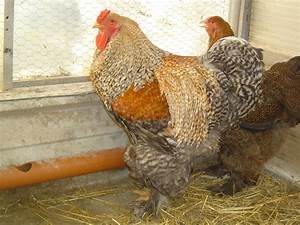
Label: chicken